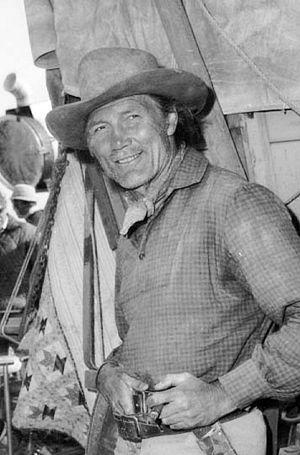
Jack Palance, né Volodymyr Palahniuk le 18 février 1919 à Lattimer Mines en Pennsylvanie et mort le 10 novembre 2006 à Montecito en Californie, est un acteur américain d'origine ukrainienne.